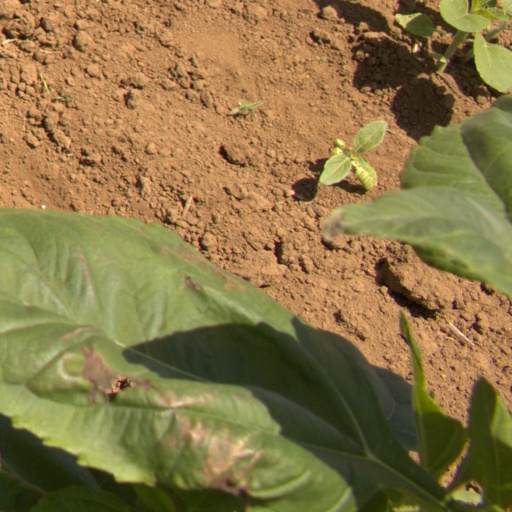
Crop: Jerusalem artichoke